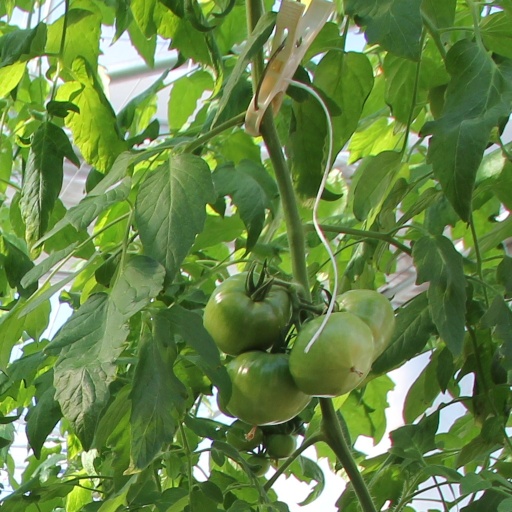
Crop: tomato